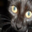
Label: cat